Burger King grilled chicken sandwiches

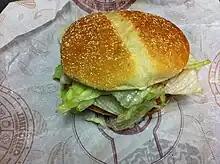
The original version of the TenderGrill burger

The Baguette burgers failed to catch on in the American market, and as a result they were discontinued as part of a menu reorganization. In 2005, they were replaced by the TenderGrill burger.